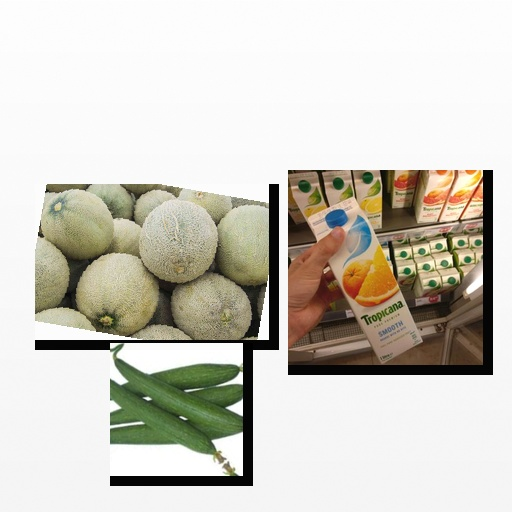
Food items: sponge_gourd, cantaloupe, mixed_juice